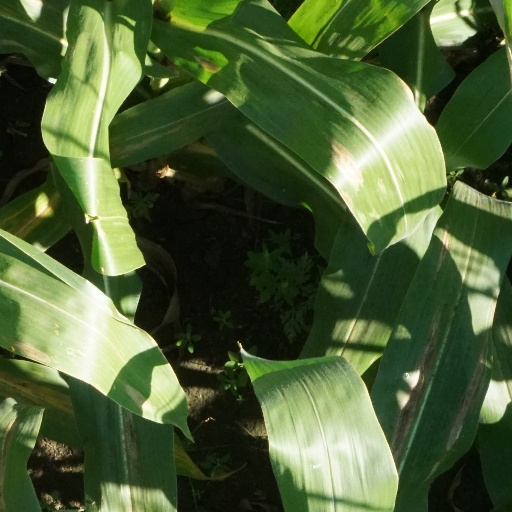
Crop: maize; corn